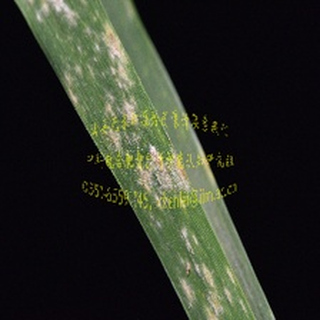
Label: wheat_mildew